A Nice Girl Like You

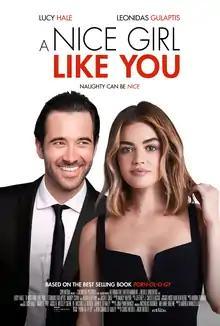
Film poster

A Nice Girl Like You is a 2020 American romantic comedy film directed by the Riedell Brothers (Chris and Nick Riedell), from a screenplay by Andrea Marcellus, based on the 2007 memoir "Pornology" by Ayn Carrillo Gailey. The film stars Lucy Hale and Leonidas Gulaptis.